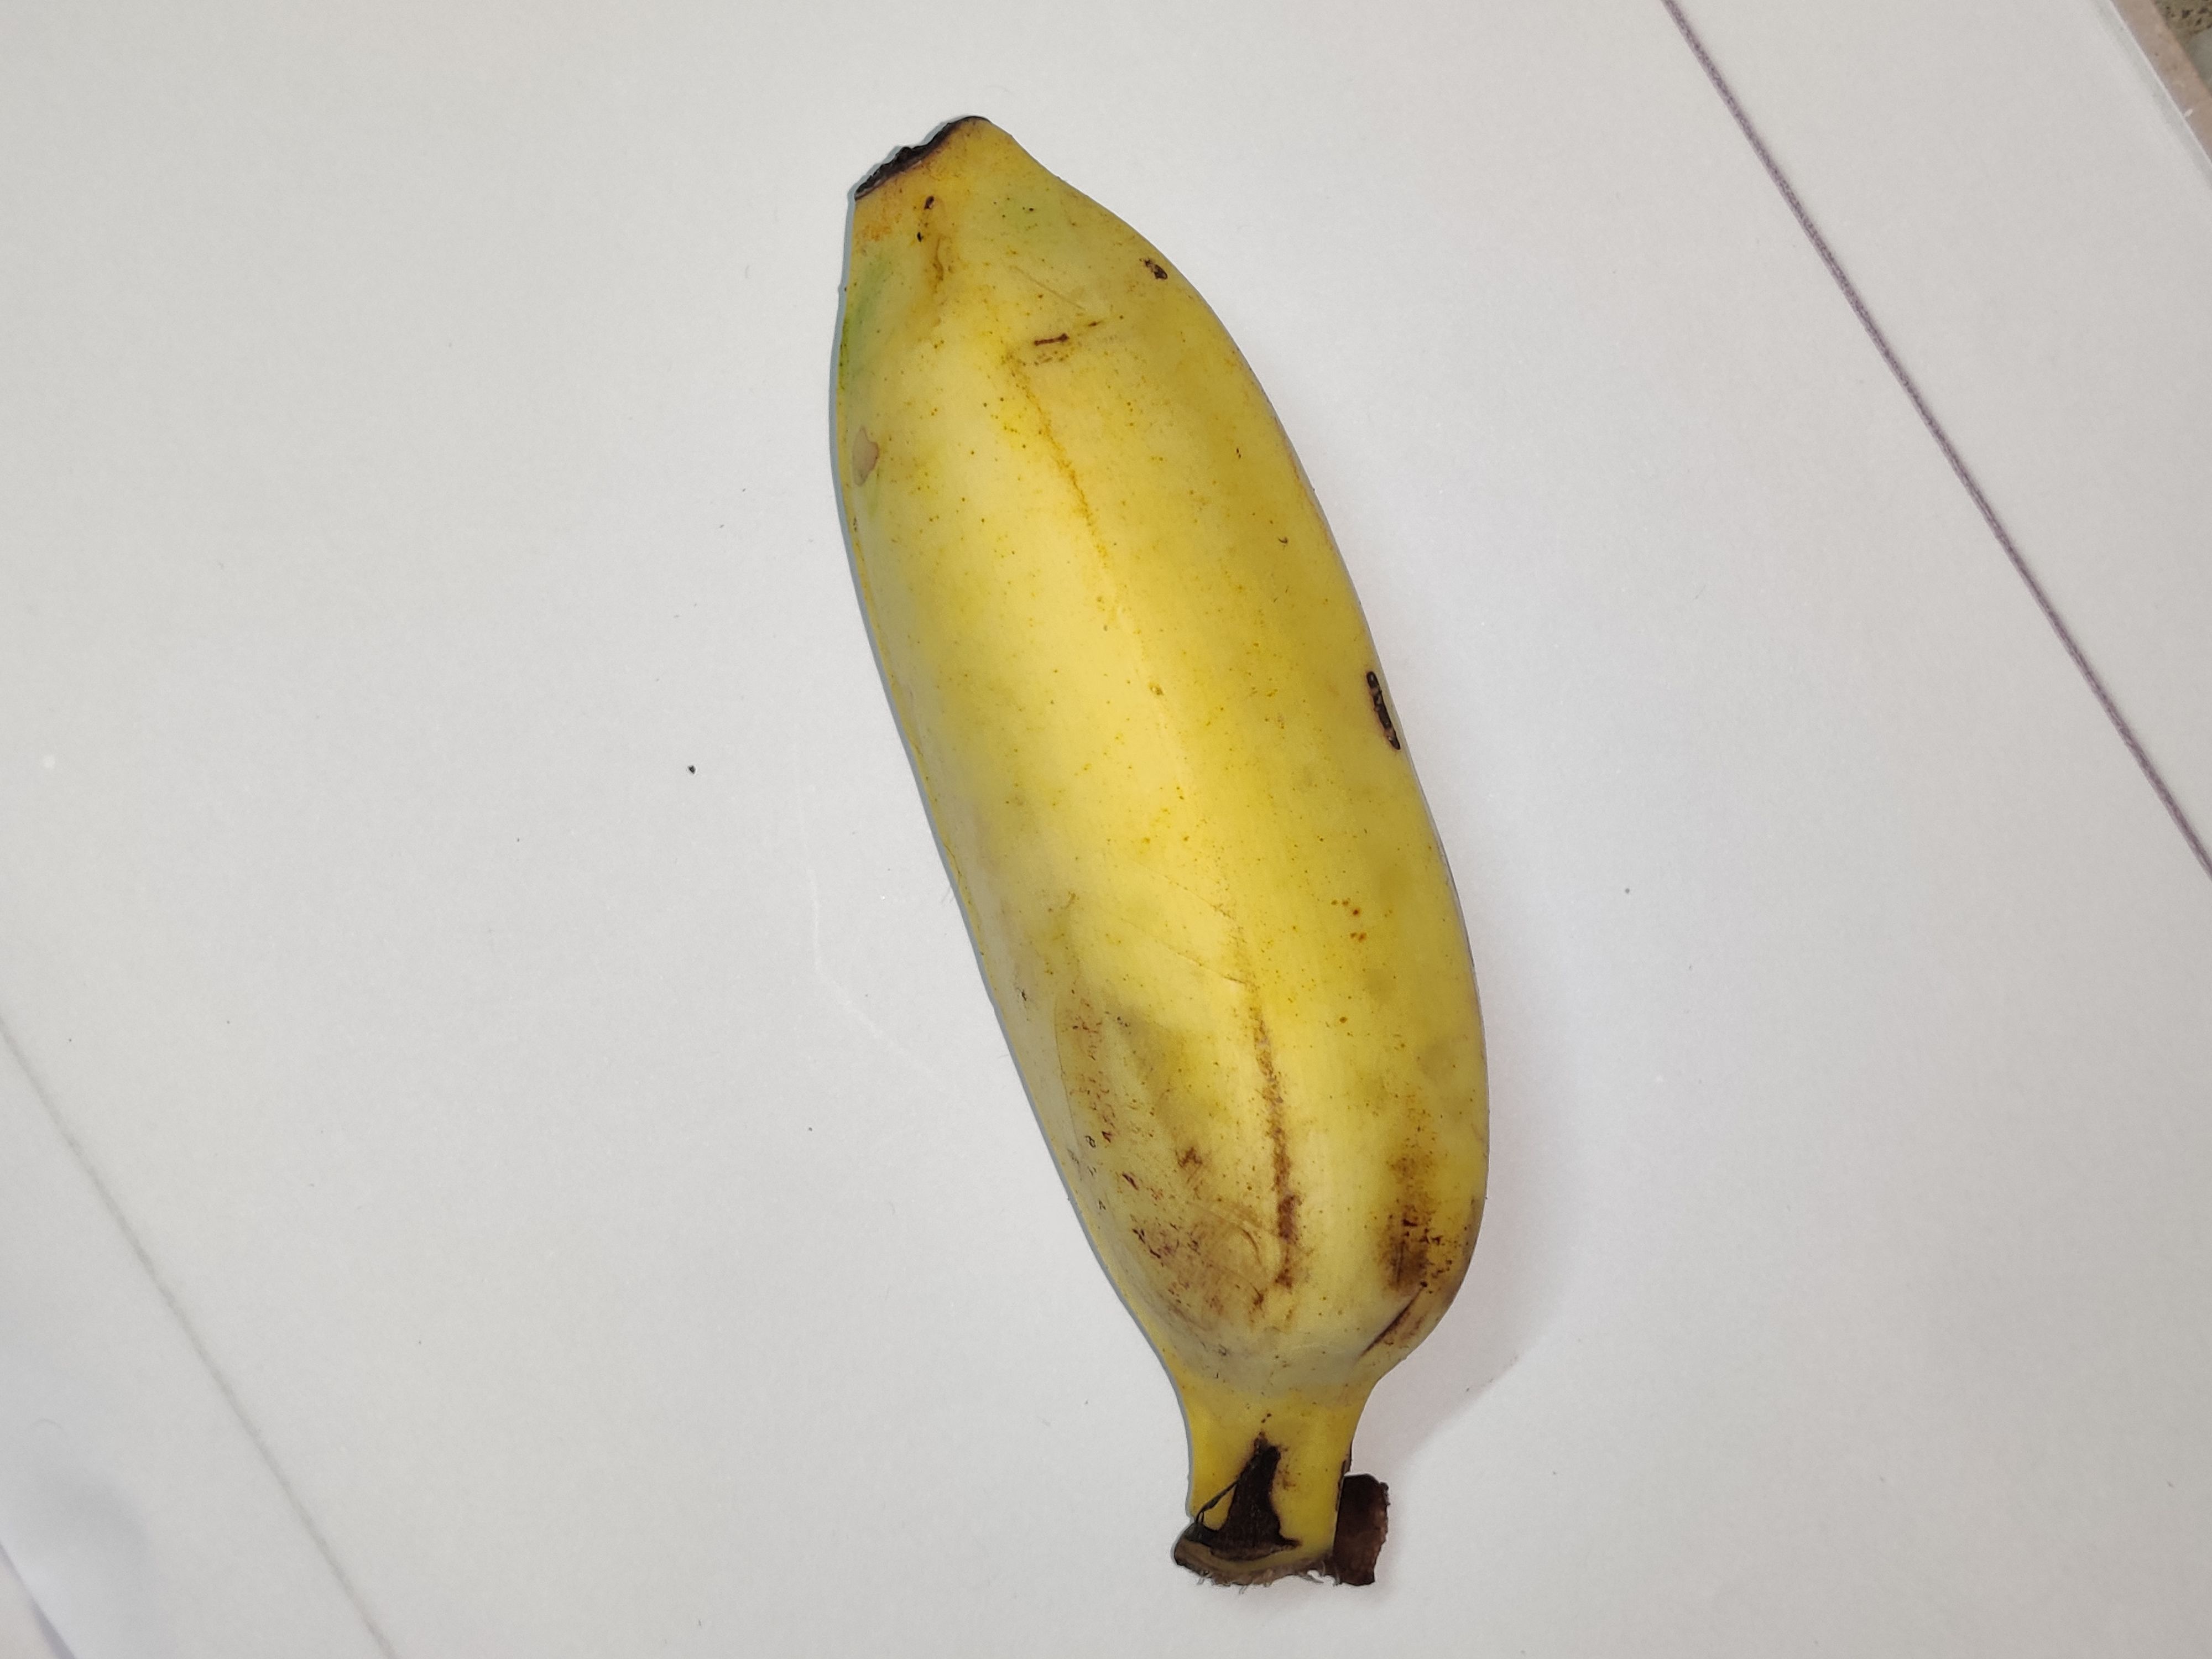
Fruit: banana
Grade: 1st-grade